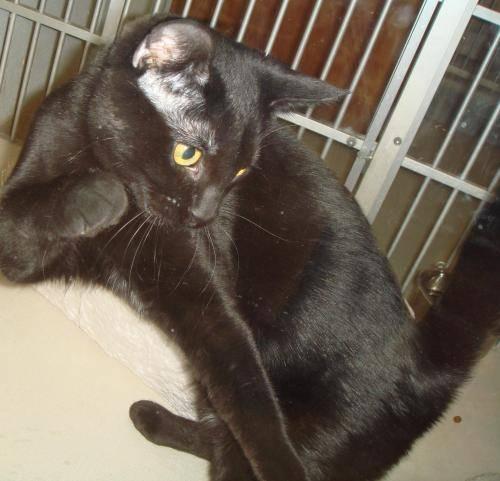
cat